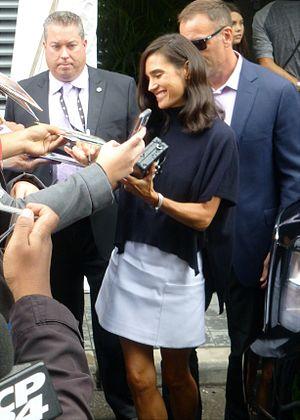
American Pastoral est un film dramatique américain de Ewan McGregor, sorti en 2016.